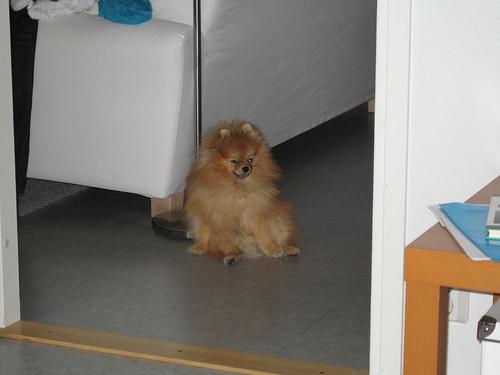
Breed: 1936-n000005-Pomeranian